National Party (Poland)

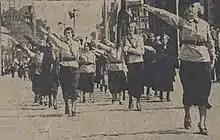
Members march with the Roman salute during the parade on May 3, 1937 in Poznań

In June 1939 Kowalski, and with him the entire Main Board, resigned. The professorial group on the Main Committee put forward Zygmunt Berezowski, the Committee's secretary, as a compromise candidate. In the end, Tadeusz Bielecki was recommended by a minimal majority, and on June 25, 1939, this choice was approved by the Supreme Council (one hundred and several dozen SN delegates from all over the country). The new Main Board included - besides Bielecki - Mieczyslaw Trajdos (vice-president), Witold T. Staniszkis (vice-president), Wladyslaw Jaworski, Stefan Sacha, Boguslaw Jeziorski, Napoleon Siemaszko, Stefan Niebudek, Antoni Orszagh, Jozef Szmydt. Despite the disagreements, the National Party, led by Bielecki, worked quite unanimously during the last months of peace for the unity of Poles in the face of the impending war. This contributed, after the September defeat, to its popularity and credibility, especially among the younger generation, disillusioned with the policies of the Sanation and resentful of the Left, especially after the Molotov-Ribbentrop Pact.